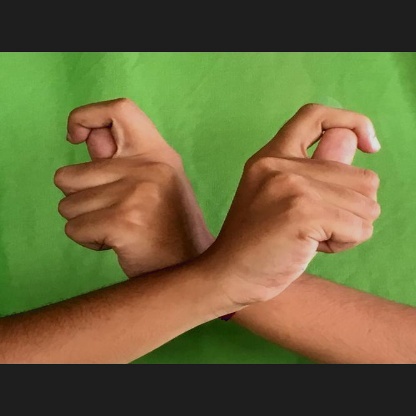
Mudra: Berunda